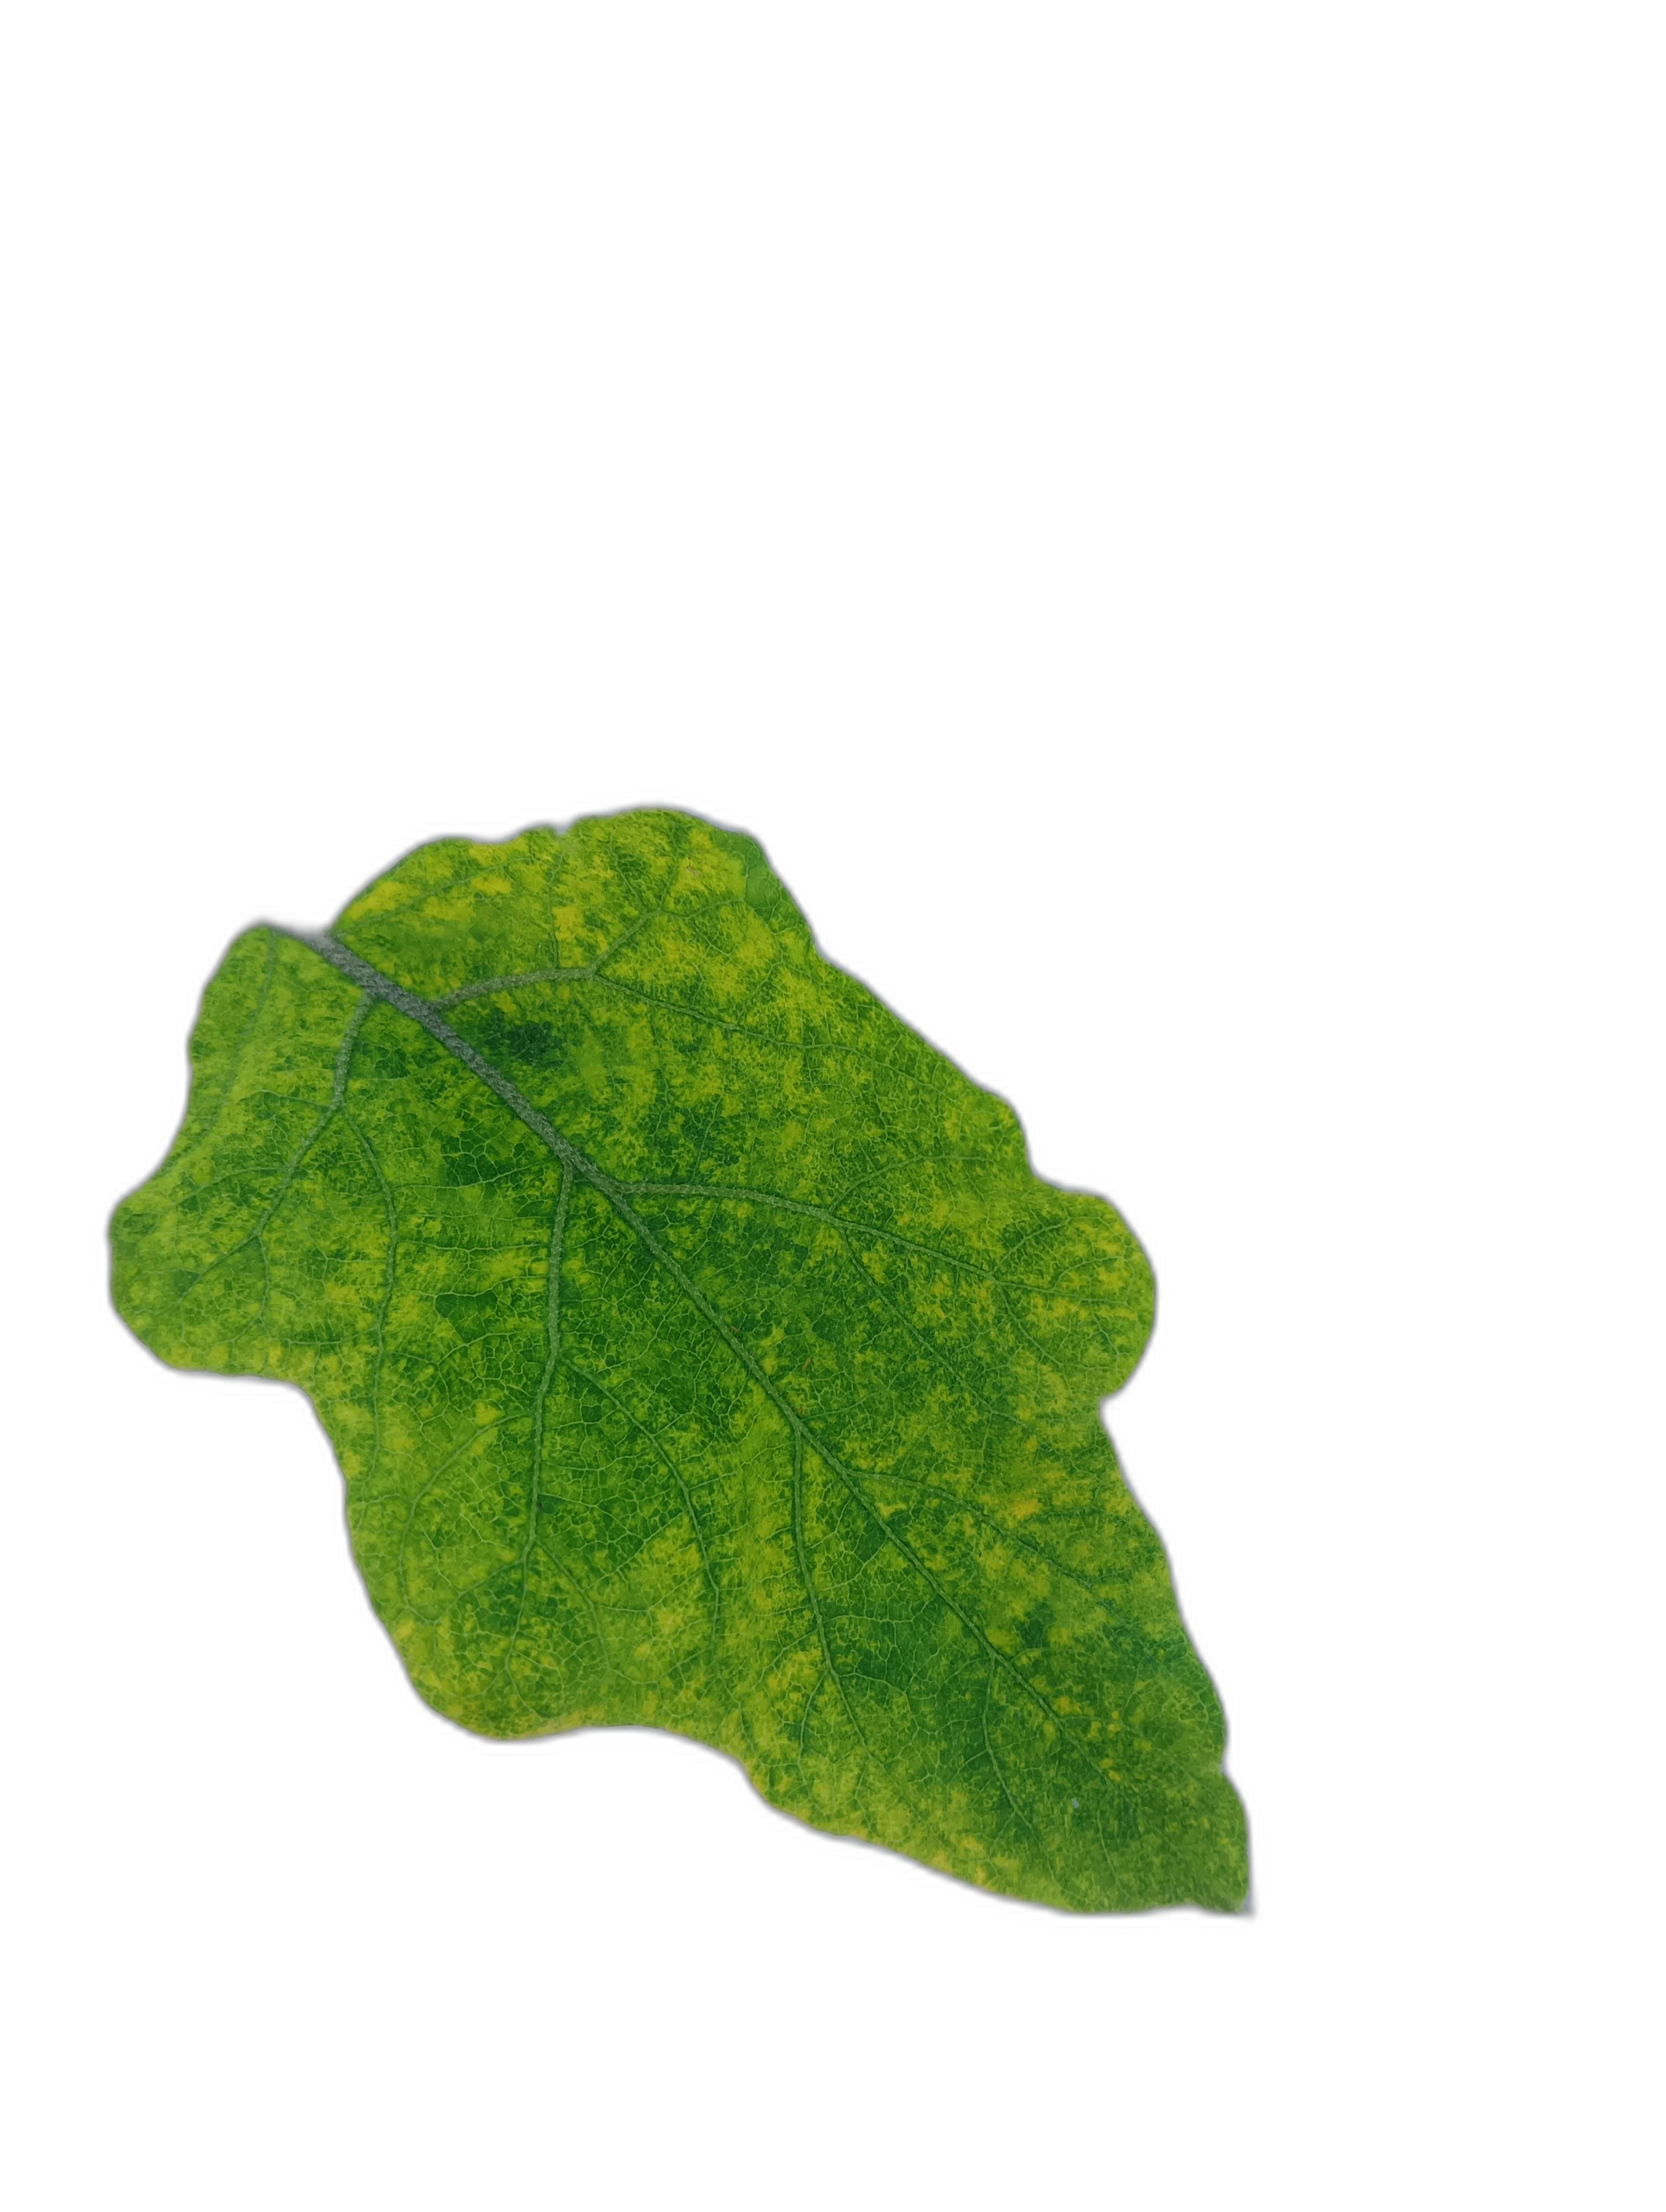
Label: Mosaic Virus Disease